Genoa CFC

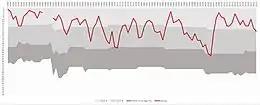
The performance of Genoa in the Italian football league structure since the first season of a unified Serie A (1929–30). Their Scudetti lie before this era.

Genoa Cricket and Football Club is an Italian professional football club based in Genoa, Liguria. The team competes in the Serie A, the top division of the Italian football league system.